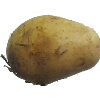
Label: white_potato